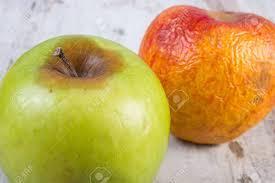
Label: apples